Dog training

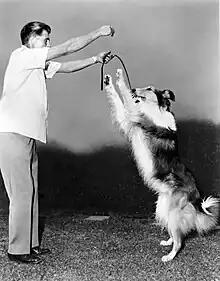
Rudd Weatherwax trains Lassie.

In the 1950s, Blanche Saunders was a staunch advocate of pet-dog training, travelling throughout the U.S. to promote obedience classes. In "The Complete Book of Dog Obedience", she said, "Dogs learn by associating their act with a pleasing or displeasing result. They must be disciplined when they do wrong, but they must also be rewarded when they do right." Negative reinforcement procedures played a key part in Saunders' method, primarily the jerking of the choke chain. The mantra taught to students was "Command! Jerk! Praise!" She felt that food should not be an ongoing reward, but that it was acceptable to use "a tidbit now and then to overcome a problem". Saunders perhaps began the shift away from military and police training methods, stressing repeatedly the importance of reinforcement for good behavior in training—a move toward the positive training methods used today.